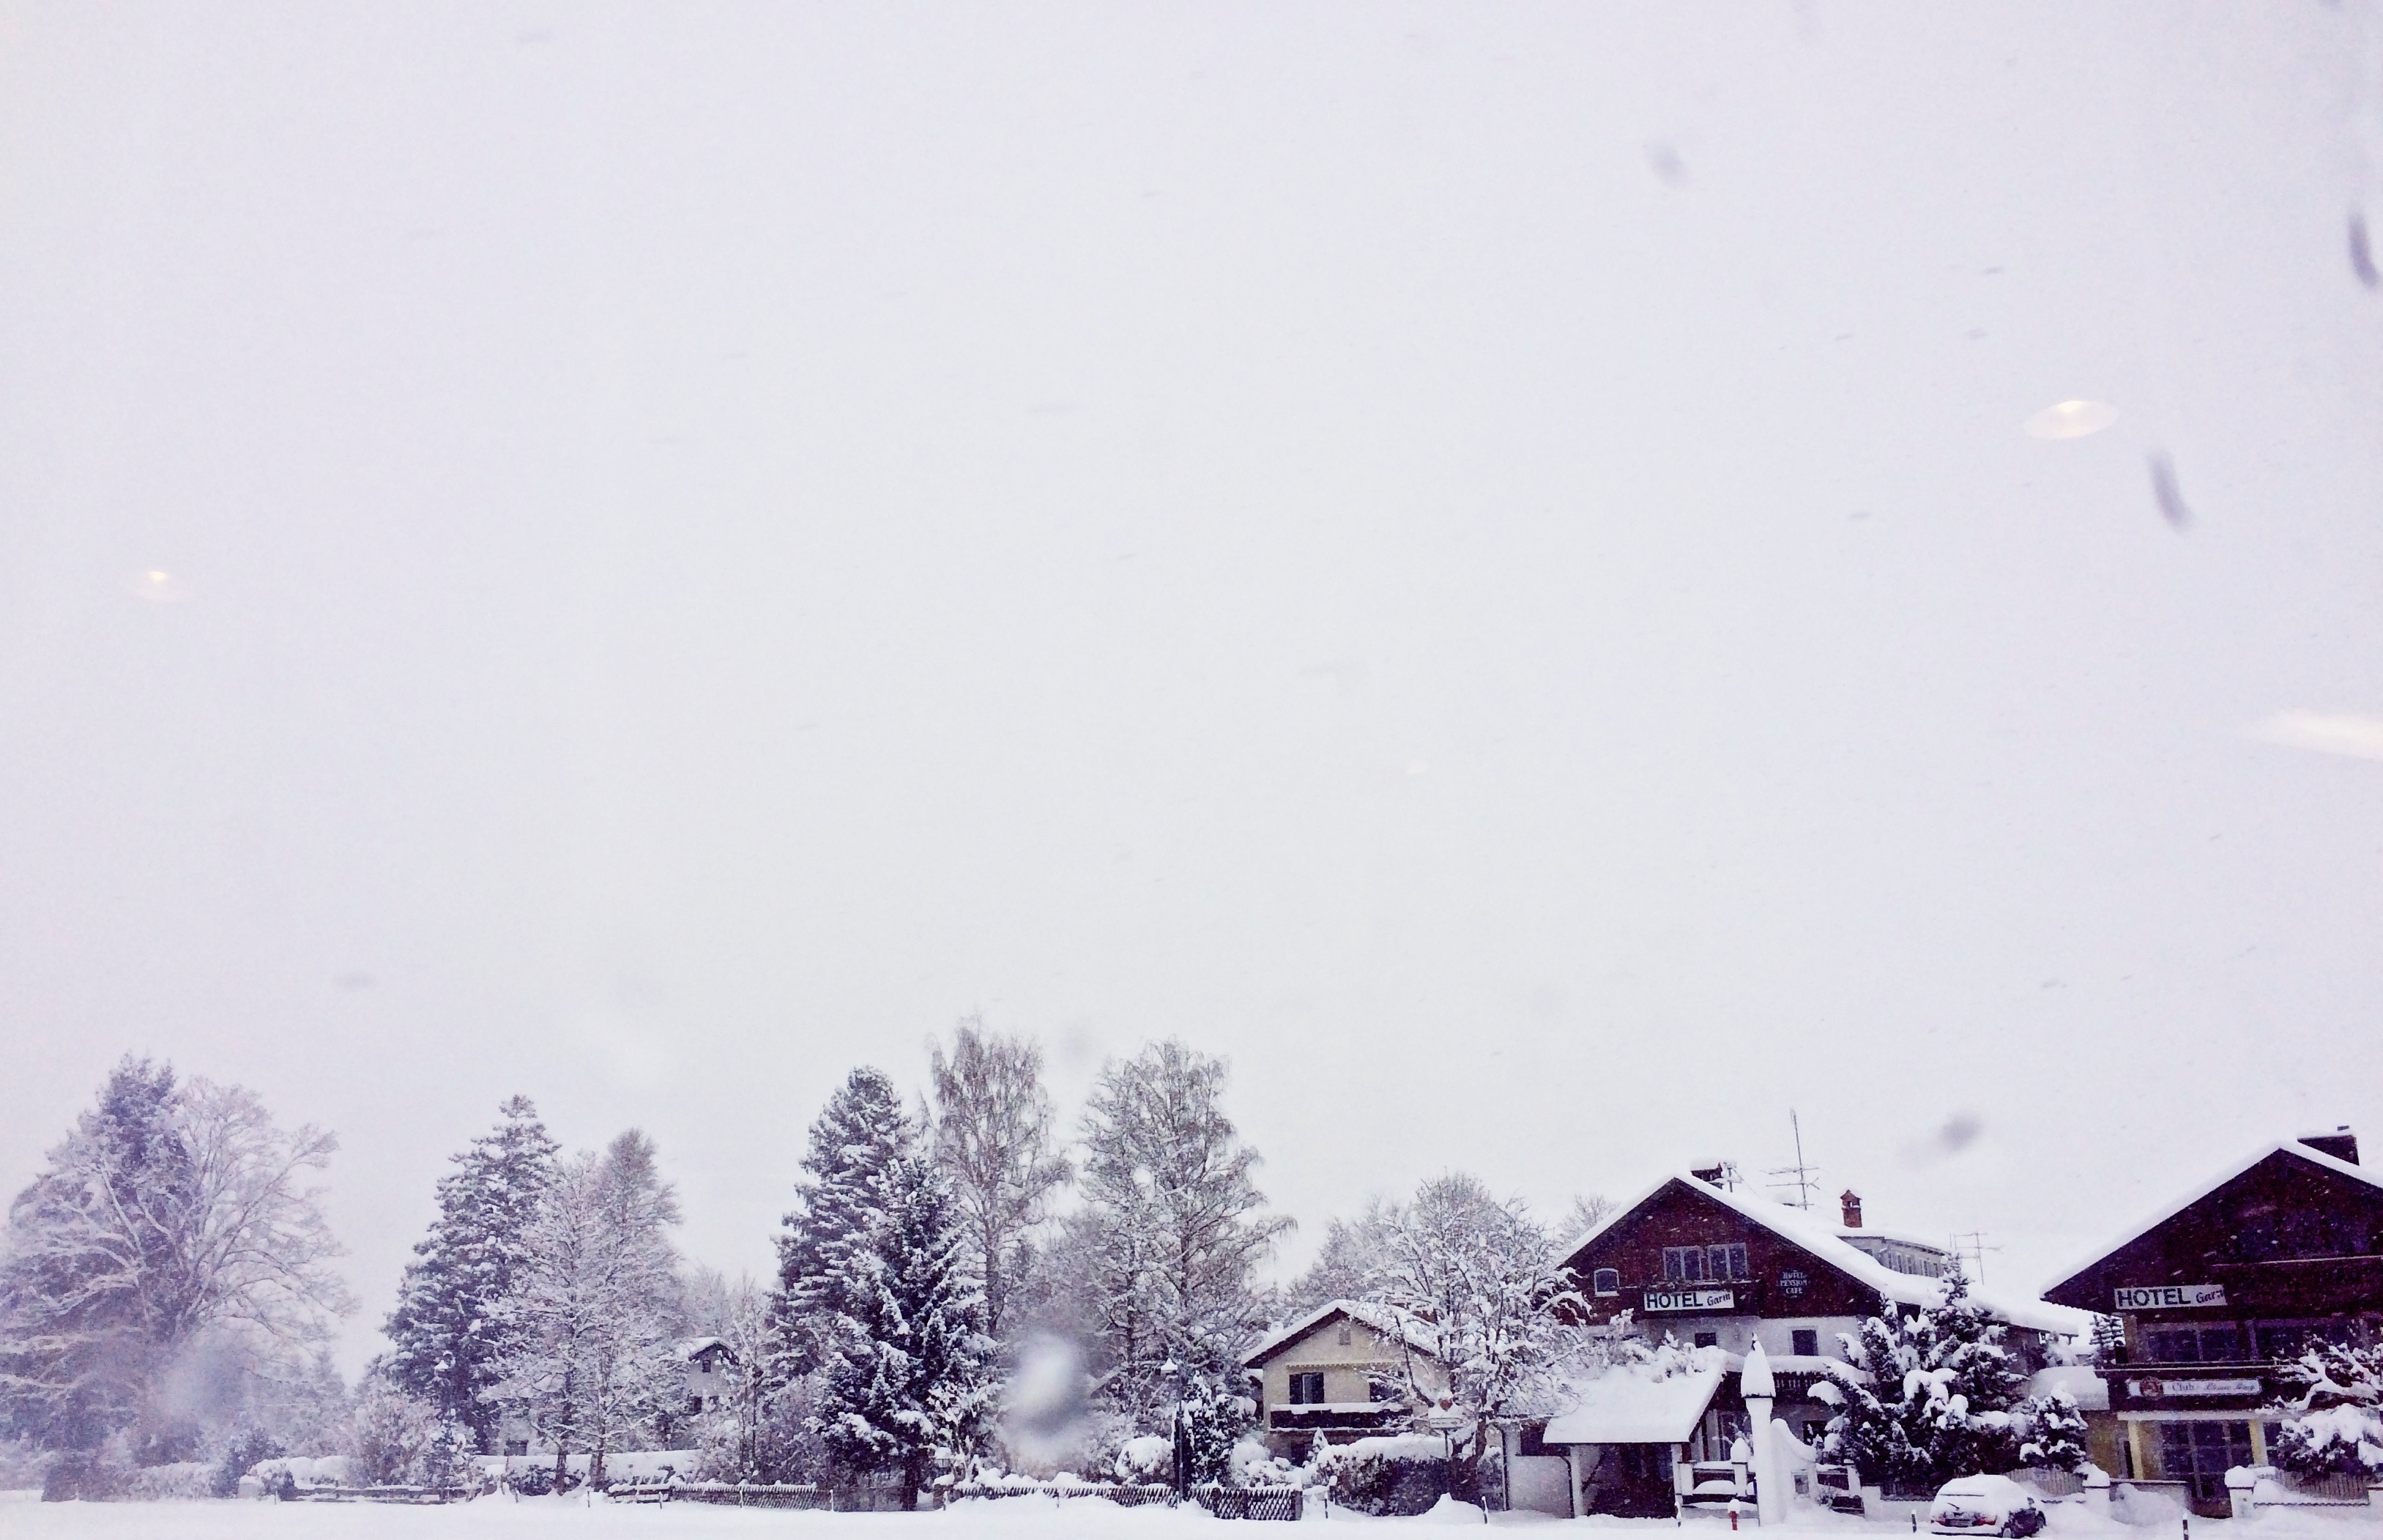
snow, winter, weather, season, blizzard, freezing, winter storm